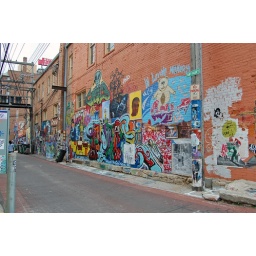
Courtney and I were walking back to our car and stumbled upon this alley! Quite colorful!